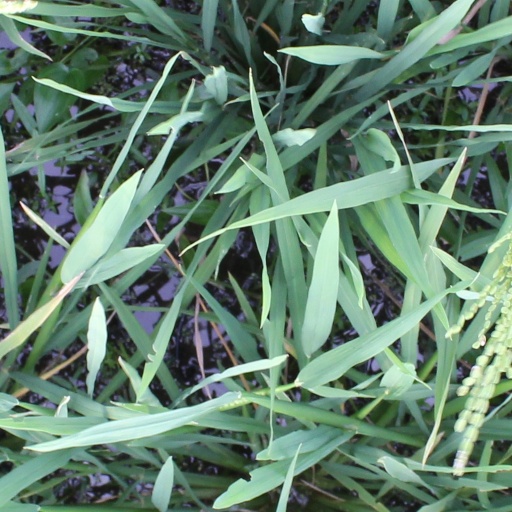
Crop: rice